Toivo Maimets

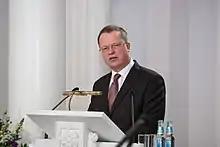
Toivo Maimets

Toivo Maimets (born 29 December 1957 in Tartu) is an Estonian biologist and cell biology professor at the University of Tartu. From 2003 to 2005 he was the Minister of Education of Estonia, representing the Res Publica Party.